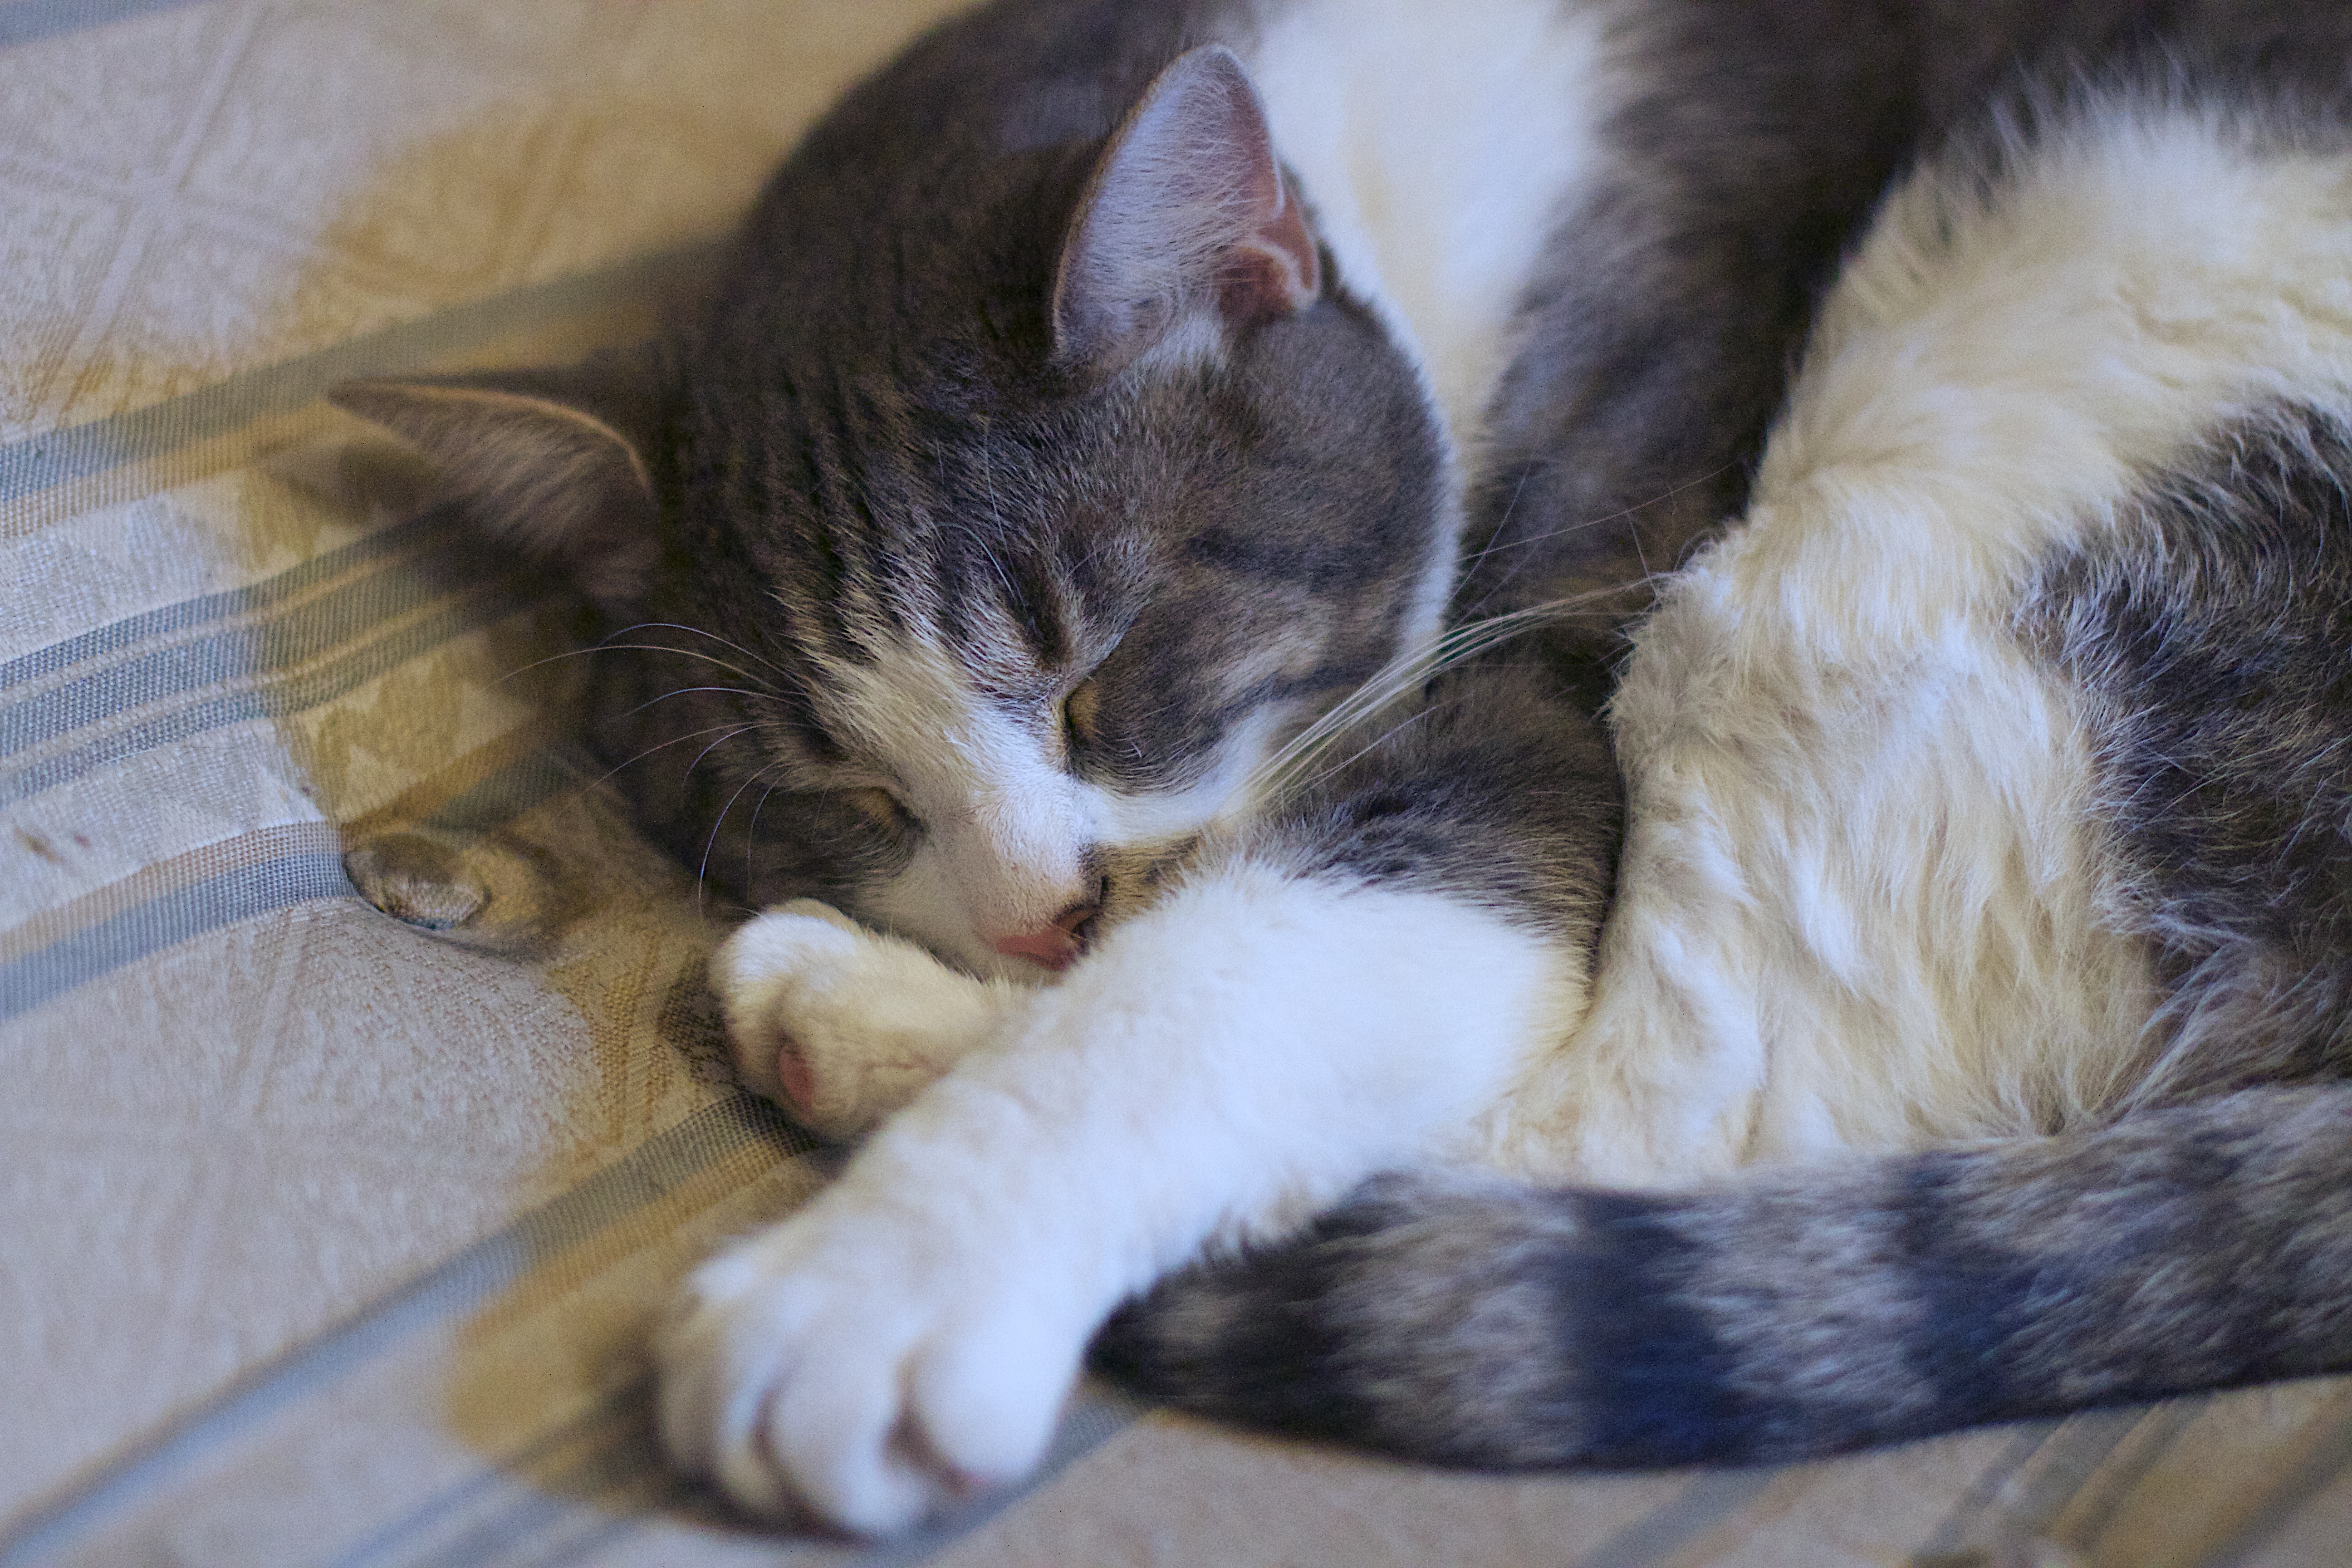
kitten, cat, mammal, nap, nose, whiskers, vertebrate, norwegian forest cat, european shorthair, small to medium sized cats, cat like mammal, domestic short haired cat, polydactyl cat